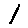
Label: 1